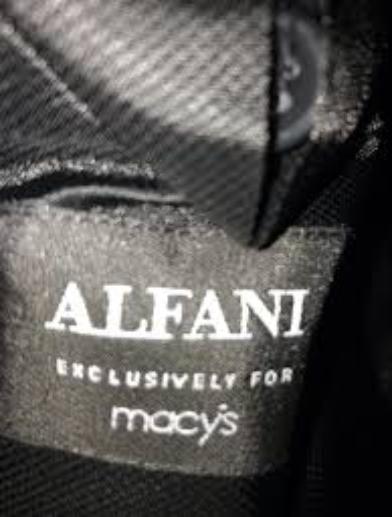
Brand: Alfani
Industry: Clothes